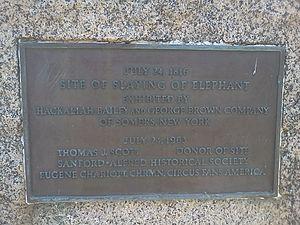
Old Bet était une éléphante, connue pour avoir été le premier éléphant de cirque et le deuxième éléphant amené aux États-Unis. Il a été rapporté qu'un éléphant avait été amené aux États-Unis en 1796, mais il n'est pas certain que ce soit l'éléphant qui a par la suite été nommé Old Bet.